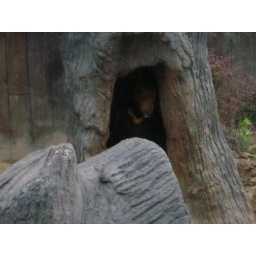
it began raining. the litte bear cub sheltered in a hollow tree